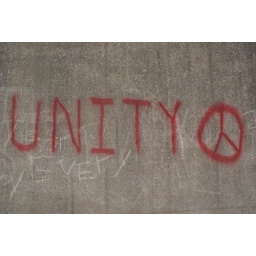
Graffiti on a river wall in Golconda.